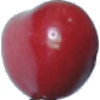
Label: Cherry 2